2010 National Scout Jamboree

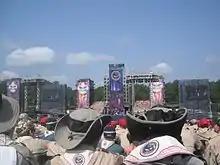
The arena show on July 28, 2010

The 2010 National Scout Jamboree featured two arena shows: one on July 28, and another one was held on July 31. Both arena shows featured Chief Scout Executive Bob Mazzuca. The first arena show featured several celebrities, including Sgt. Slaughter, Miss America Caressa Cameron, and Secretary of Defense Robert Gates. The main arena show featured Mike Rowe, host of Discovery Channel's "Dirty Jobs", and musical performances by Alex Boyé, Honor Society and Switchfoot. The show ended with the largest fireworks display ever performed on a military base or at a national Scout jamboree. There was some controversy over President Obama not appearing, as he had chosen to pre-record his appearance on The View that day – instead leaving a video message congratulating the Boy Scouts of America on their centennial.